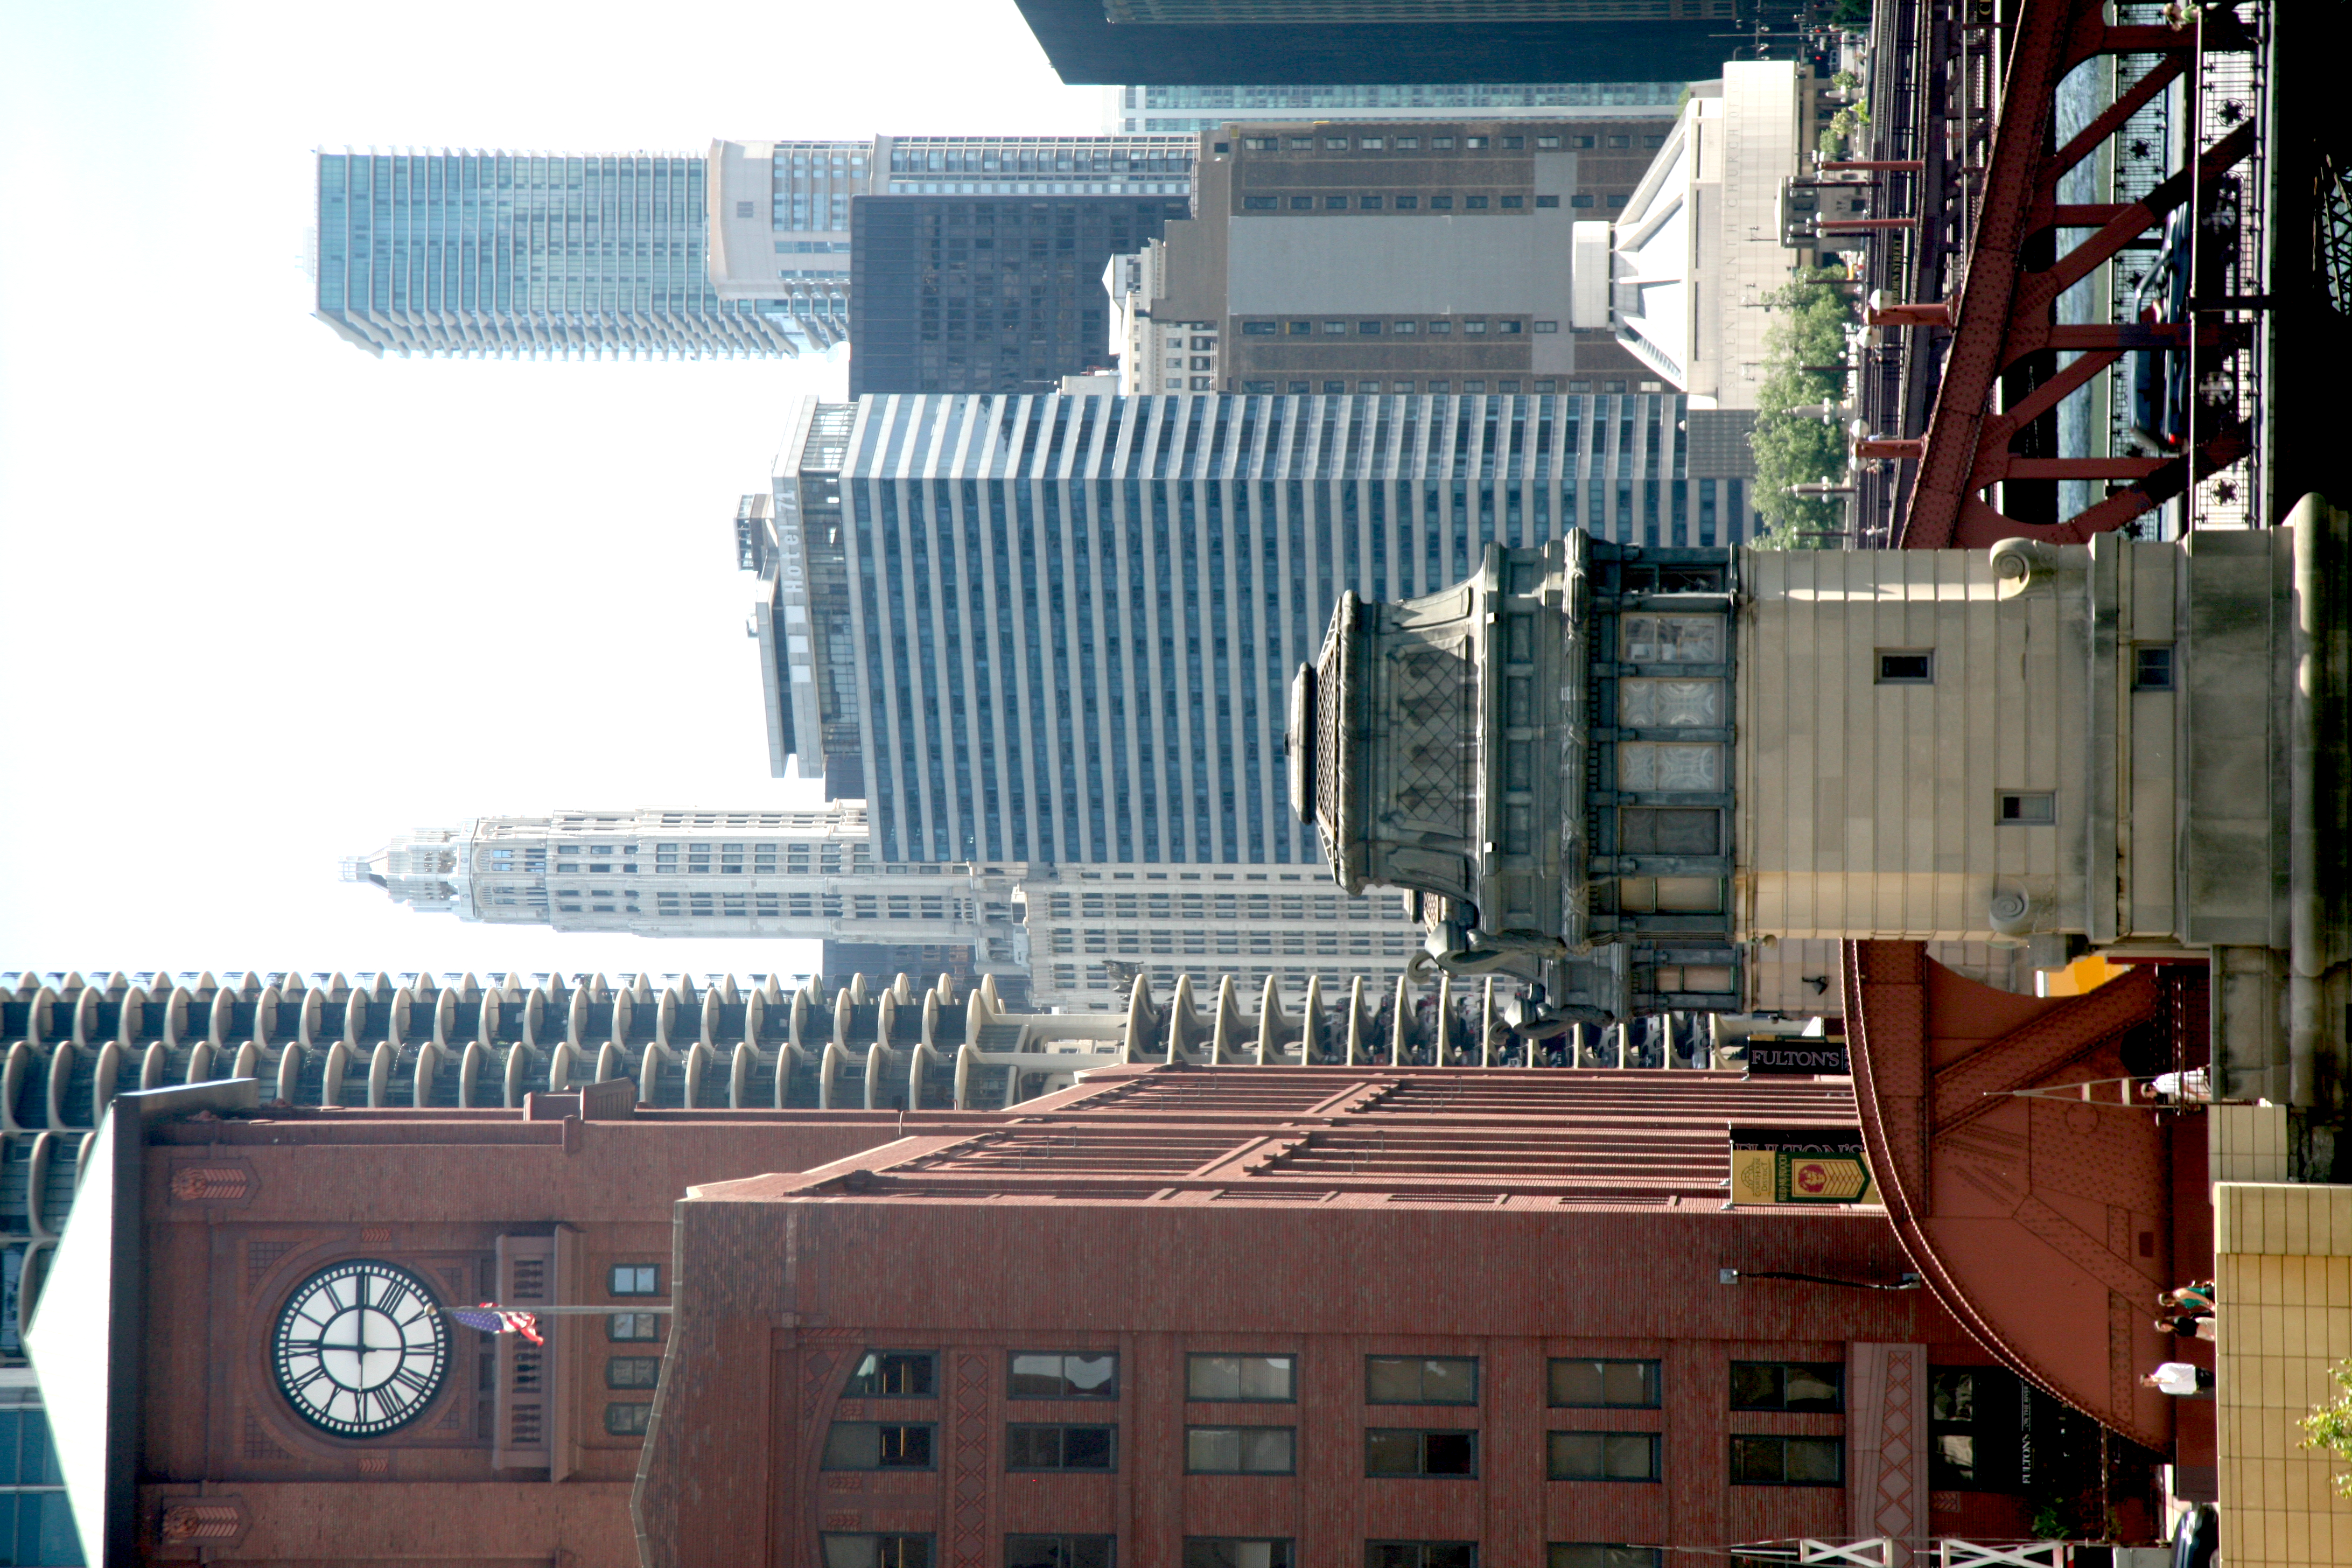
architecture, road, skyline, street, building, city, skyscraper, cityscape, downtown, tower, landmark, chicago, facade, tower block, 5d, loop, metropolis, neighbourhood, urban area, residential area, human settlement, metropolitan area